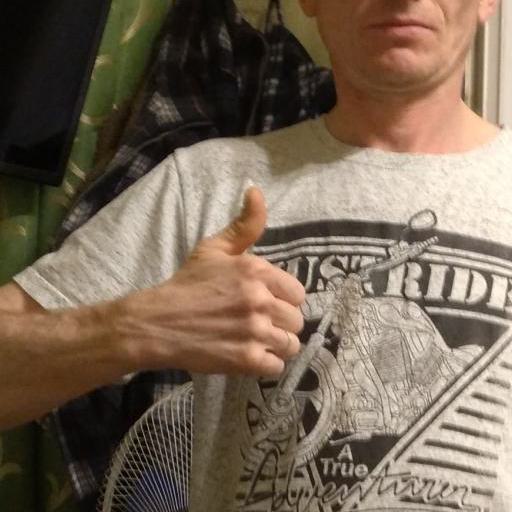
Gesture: like